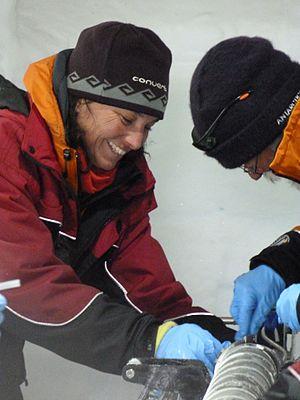
Nancy Bertler est une chercheuse allemande qui a initié des recherches majeures sur l'histoire du climat à l'aide de carottes de glace extraites de l'Antarctique. Elle est surtout connue comme pour être en tête du projet "Roosevelt Island Climate Evolution". Elle est professeur associé à l'université de Wellington, au Centre de recherche sur l'Antarctique en Nouvelle-Zélande.